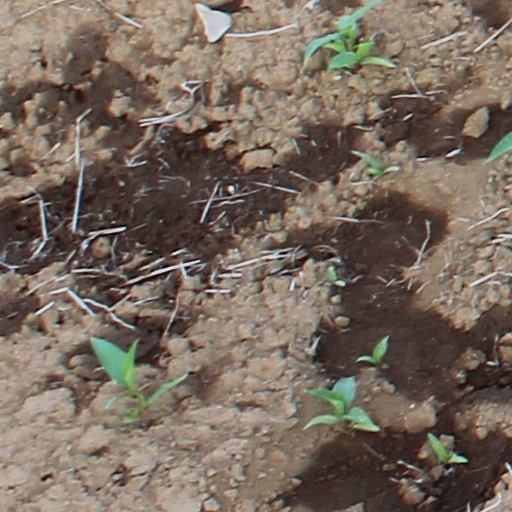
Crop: wheat